Seba Beach

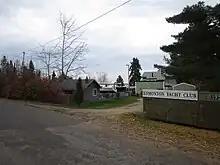
Edmonton Yacht Club during the fall

The Edmonton Yacht Club, founded in 1923, is the main sailing club of Seba Beach, located at 1 Avenue and 2 Street West. In 1989, Margaret Lemieux compiled "Wind in the Sails: The Edmonton Yacht Club, 1923–1981", which documented the history of the Edmonton Yacht Club and sailing in Alberta during this time period, published through the Seba Beach Heritage Society from records of the Edmonton Yacht Club from Cooking Lake and Seba Beach.